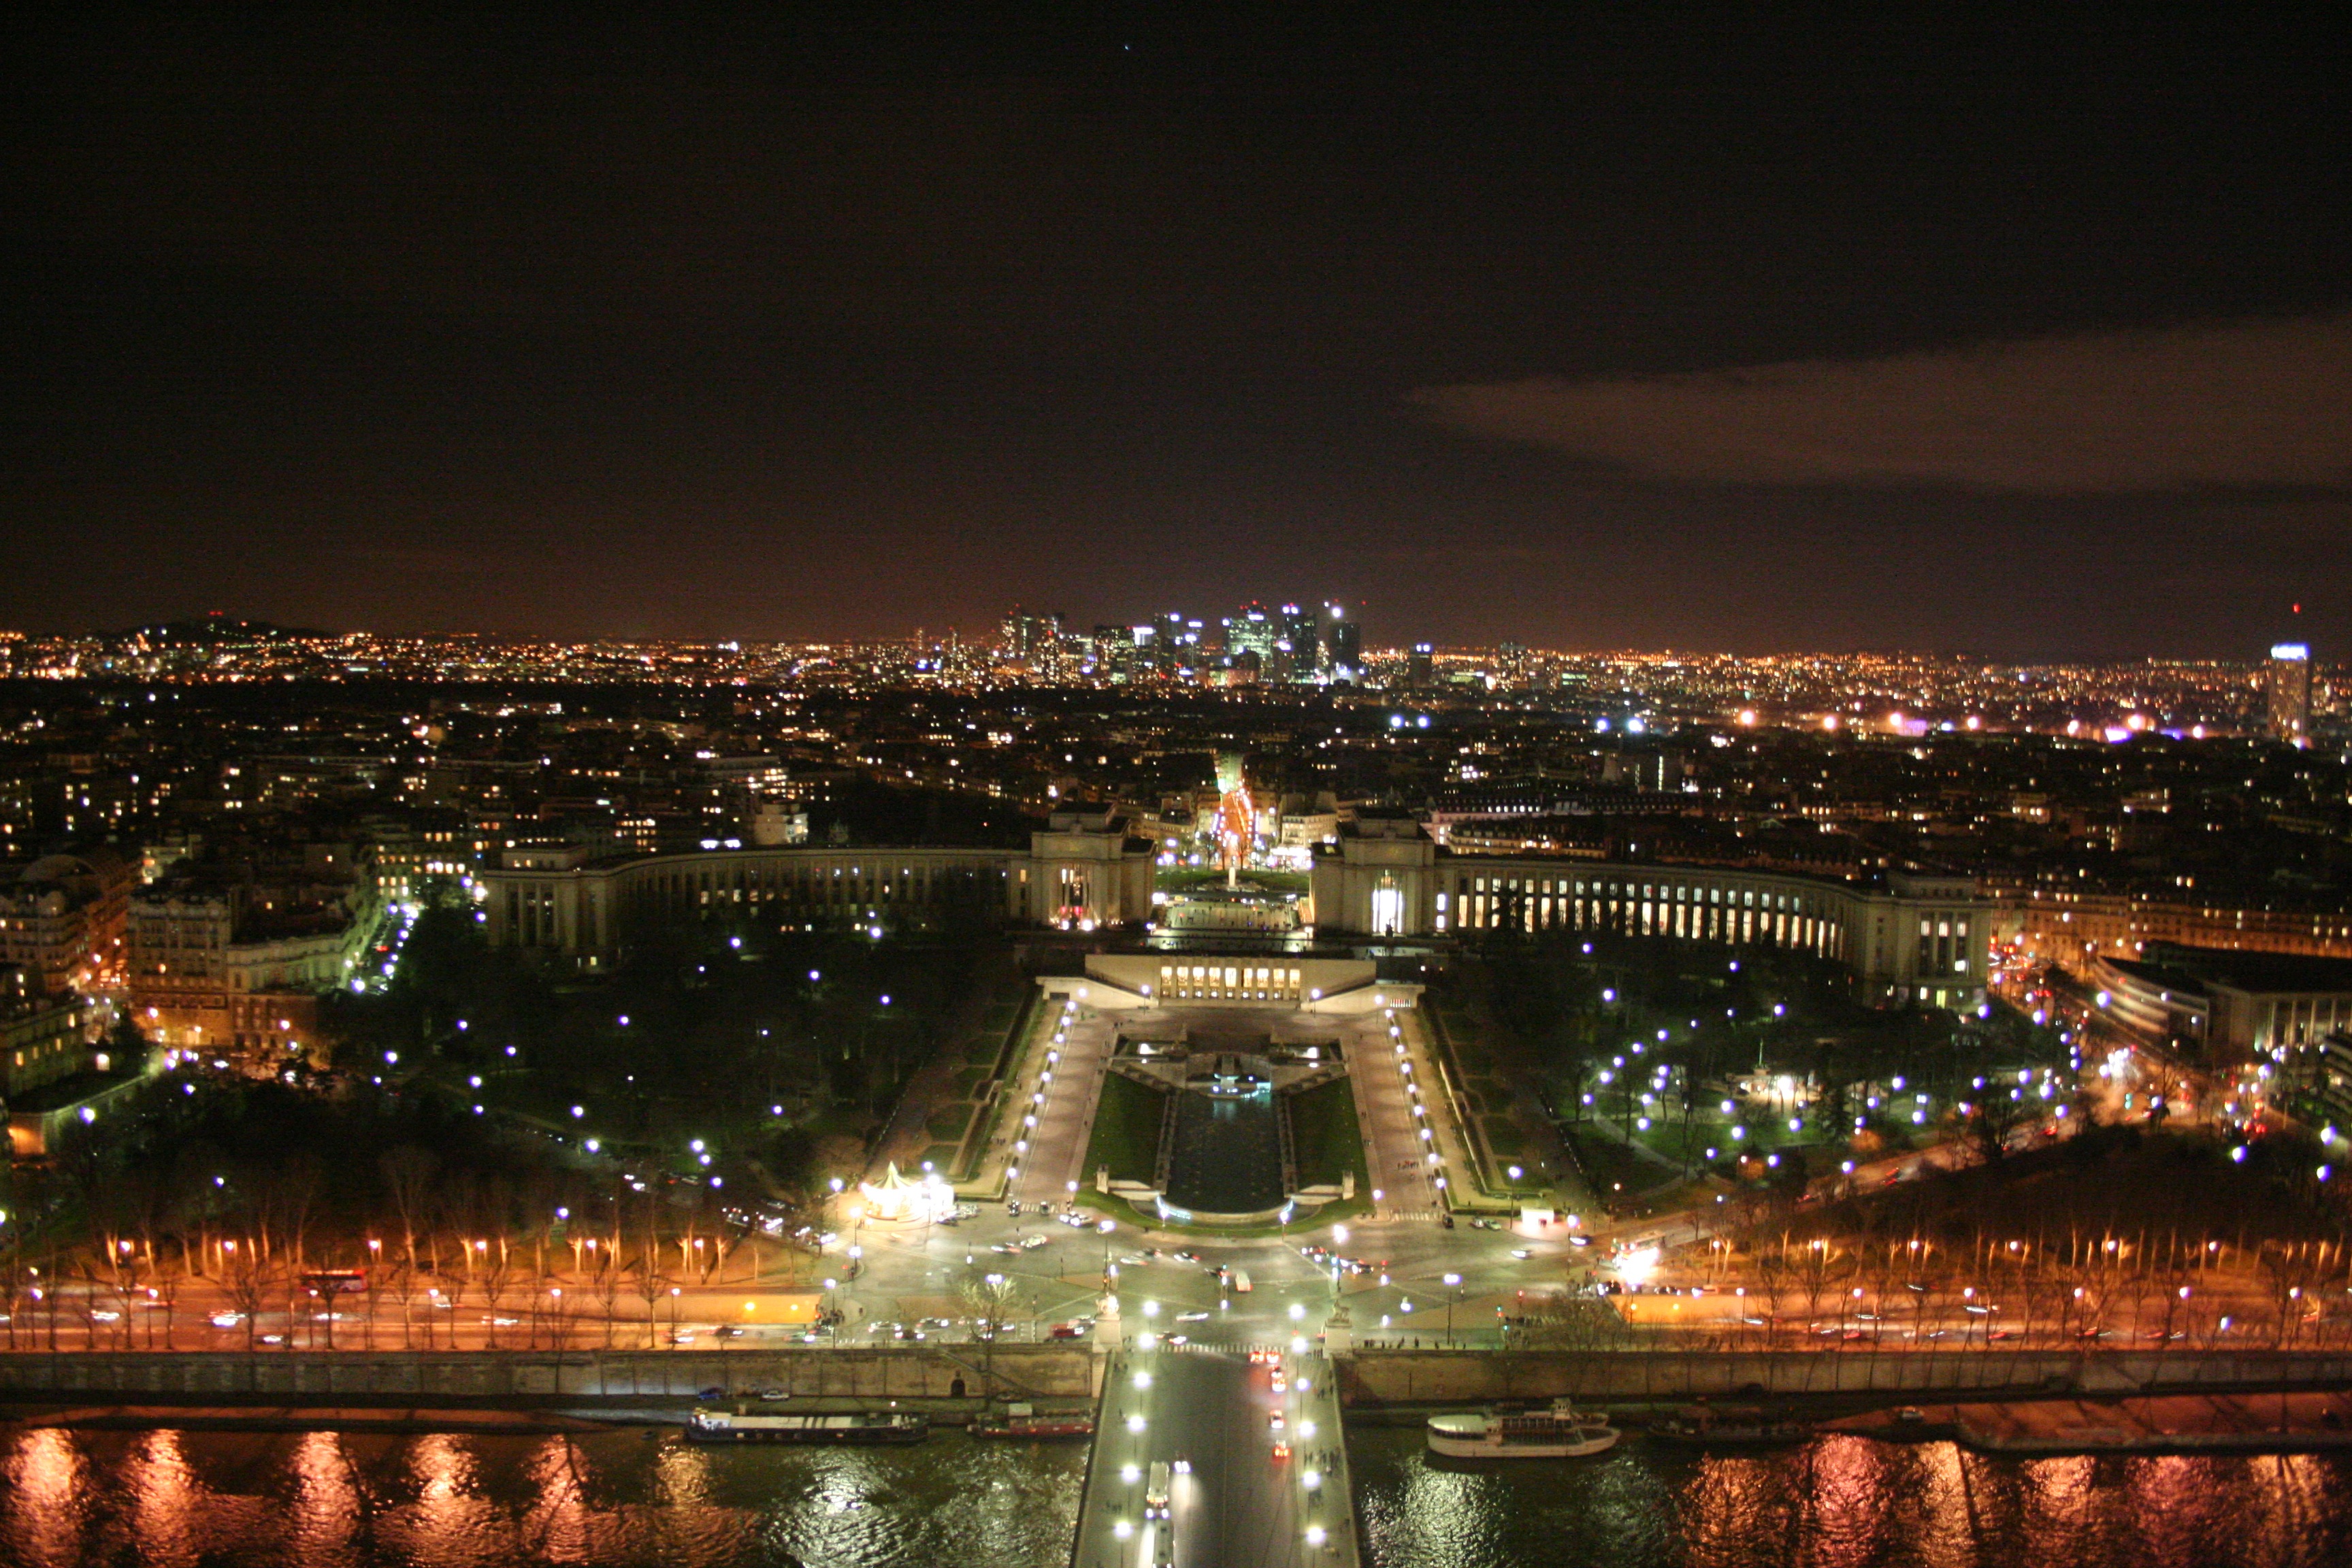
skyline, night, city, paris, skyscraper, cityscape, dusk, evening, reflection, trocadero, metropolis, human settlement, metropolitan area